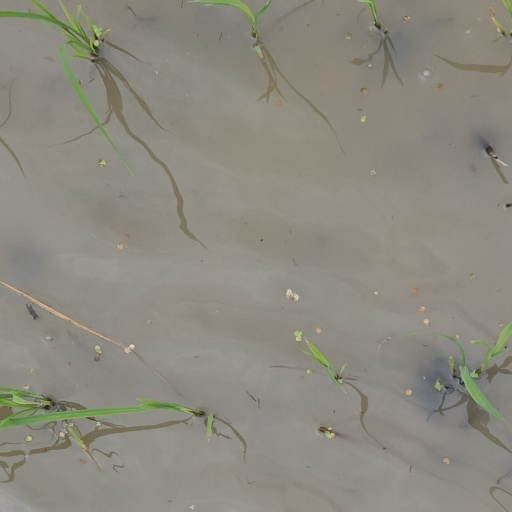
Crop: rice